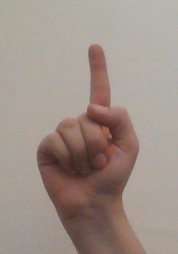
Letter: bb